Jeremy Bernard

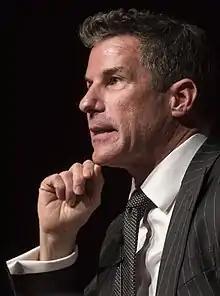
Jeremy Bernard at the LBJ Presidential Library in 2018.

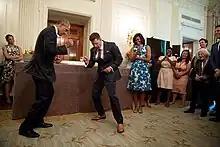
'Show us the Jeremy dance'

Jeremy Mill Bernard (born November 4, 1961) served as the White House social secretary. Bernard was appointed to the position by President Barack Obama on February 25, 2011. He was the first male, as well as the first gay individual, to serve as the White House social secretary.